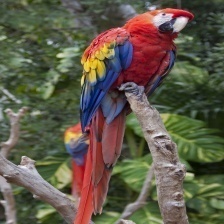
Species: SCARLET MACAW
Scientific name: ARA MACAO
ImageNet parent category: macaw